Nativity of St. John the Baptist Church, Piatra Neamț

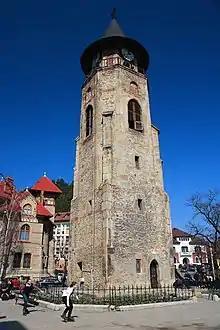
Stephen's Tower

The freestanding entrance tower located to the northwest of the church and nicknamed Stephen's Tower ("turnul lui Ștefan"), is in relatively good condition, without major modifications since it was built. Described by architectural historian Grigore Ionescu as "much more elegant, better proportioned and richer in valuable architectural details than that of Bistrița Monastery", the tower was built in 1499, a year after the church was dedicated, as attested by an inscription on its eastern wall. Its main purpose was and is as a bell tower, but it also played a secondary role as observation tower, allowing guards to watch over the Bistrița River and the roads leading to the Neamț Citadel and Roman, picking out enemies and seeking refuge from them. It is 19 m high and 5.8 m wide, with a square base for the first 7 m (up to the second level) and becoming an octagonal prism higher up. The structure is made of dry stone interlaced with a few rows of brick. The angles of the prism as well as the buttresses, which extend for several meters, are of polished stone. In certain places, the flat corner blocks of stone still preserve little discs of glazed and colored terracotta. These were affixed onto holes left in the stones by the grips used to lift them up the scaffold, at the same time enriching the decor of the facade.